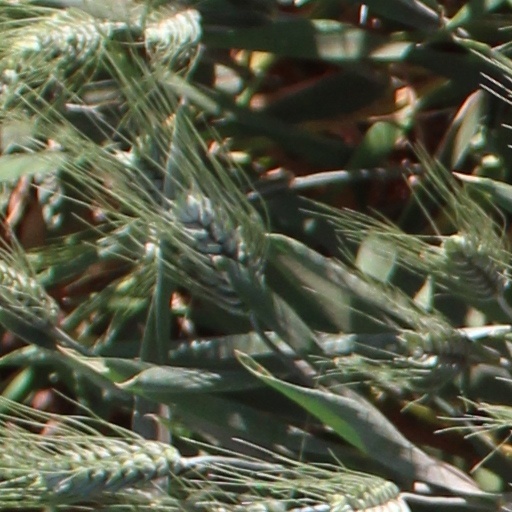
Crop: wheat